Deforestation in Nigeria

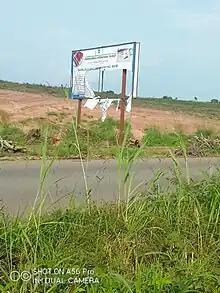
Field Survey October 2023

"Forest decline" refers to situations where air pollution and atmospheric deposition negatively impact tree and forest health. It can be caused by diseases, nutrient deficiency, and climate perturbations.